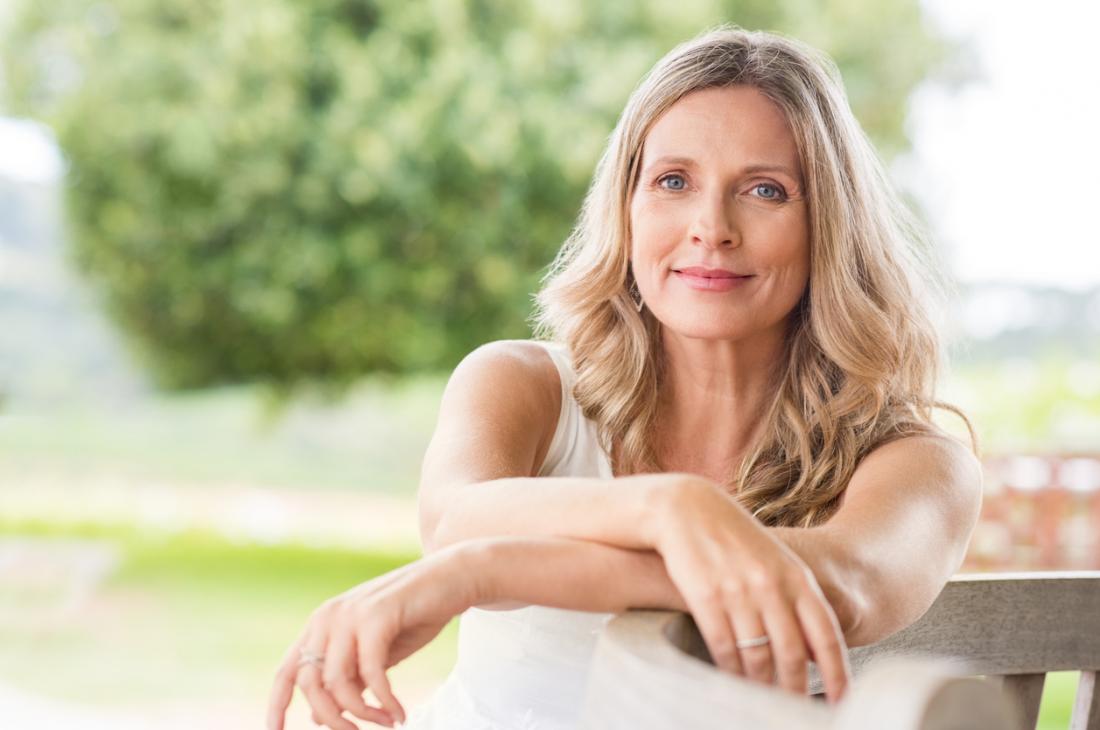
Gender: women